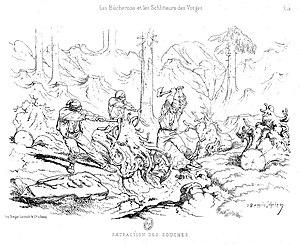
Théophile Schuler - Les bûcherons et les schlitteurs des Vosges - 1878 - extraction des souches
L'extraction de souches est une pratique consistant à retirer du sol la partie enterrée des arbres abattus, le plus souvent pour l'exploiter comme combustible.